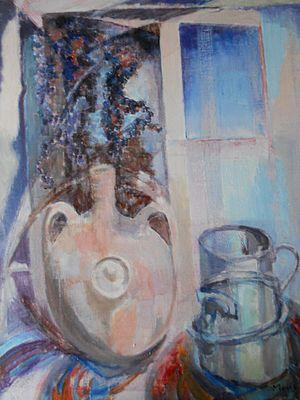
Albert Muis est un artiste originaire des Pays-Bas